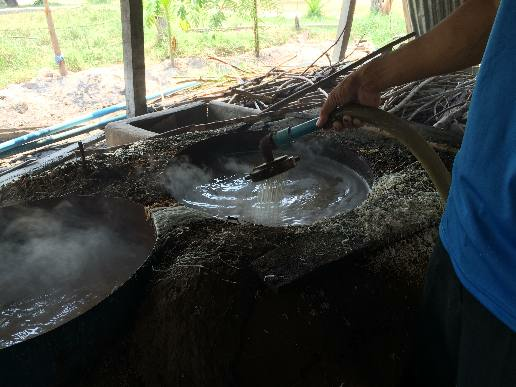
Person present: No